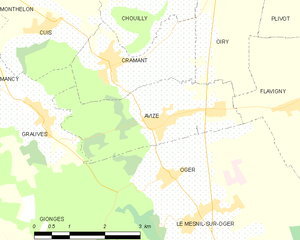
Avize est une commune française, située dans le département de la Marne en région Grand Est.